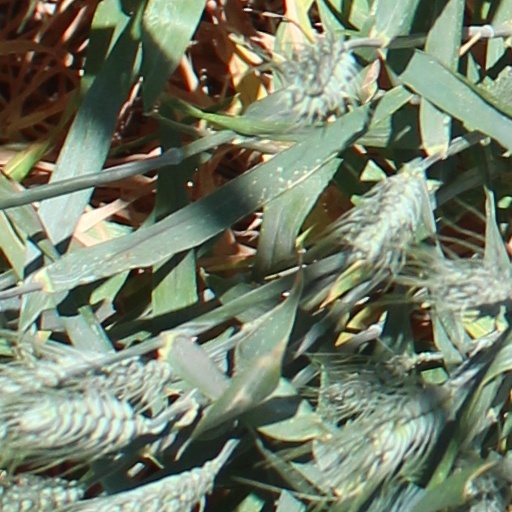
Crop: wheat